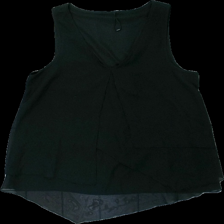
View: front
Type: Tank top
Category: Ladies
Brand: Only
Colors: Black
Material: 100% polyester
Cut: Regular
Size: 36
Season: All
Damage location: middle right
Damage 2 location: top right
Price range: <50
Recommended usage: Reuse
Description: svart linne